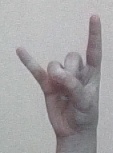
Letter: la